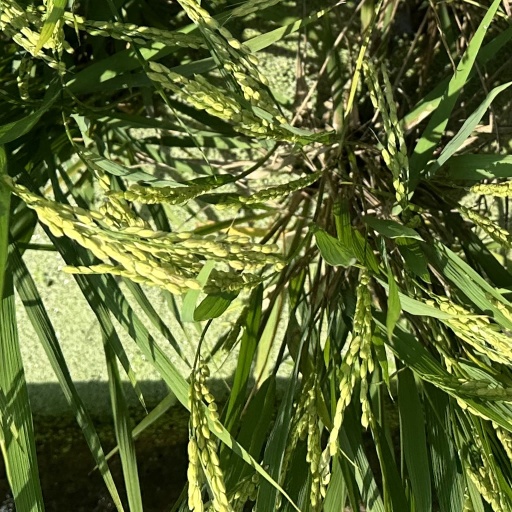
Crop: rice